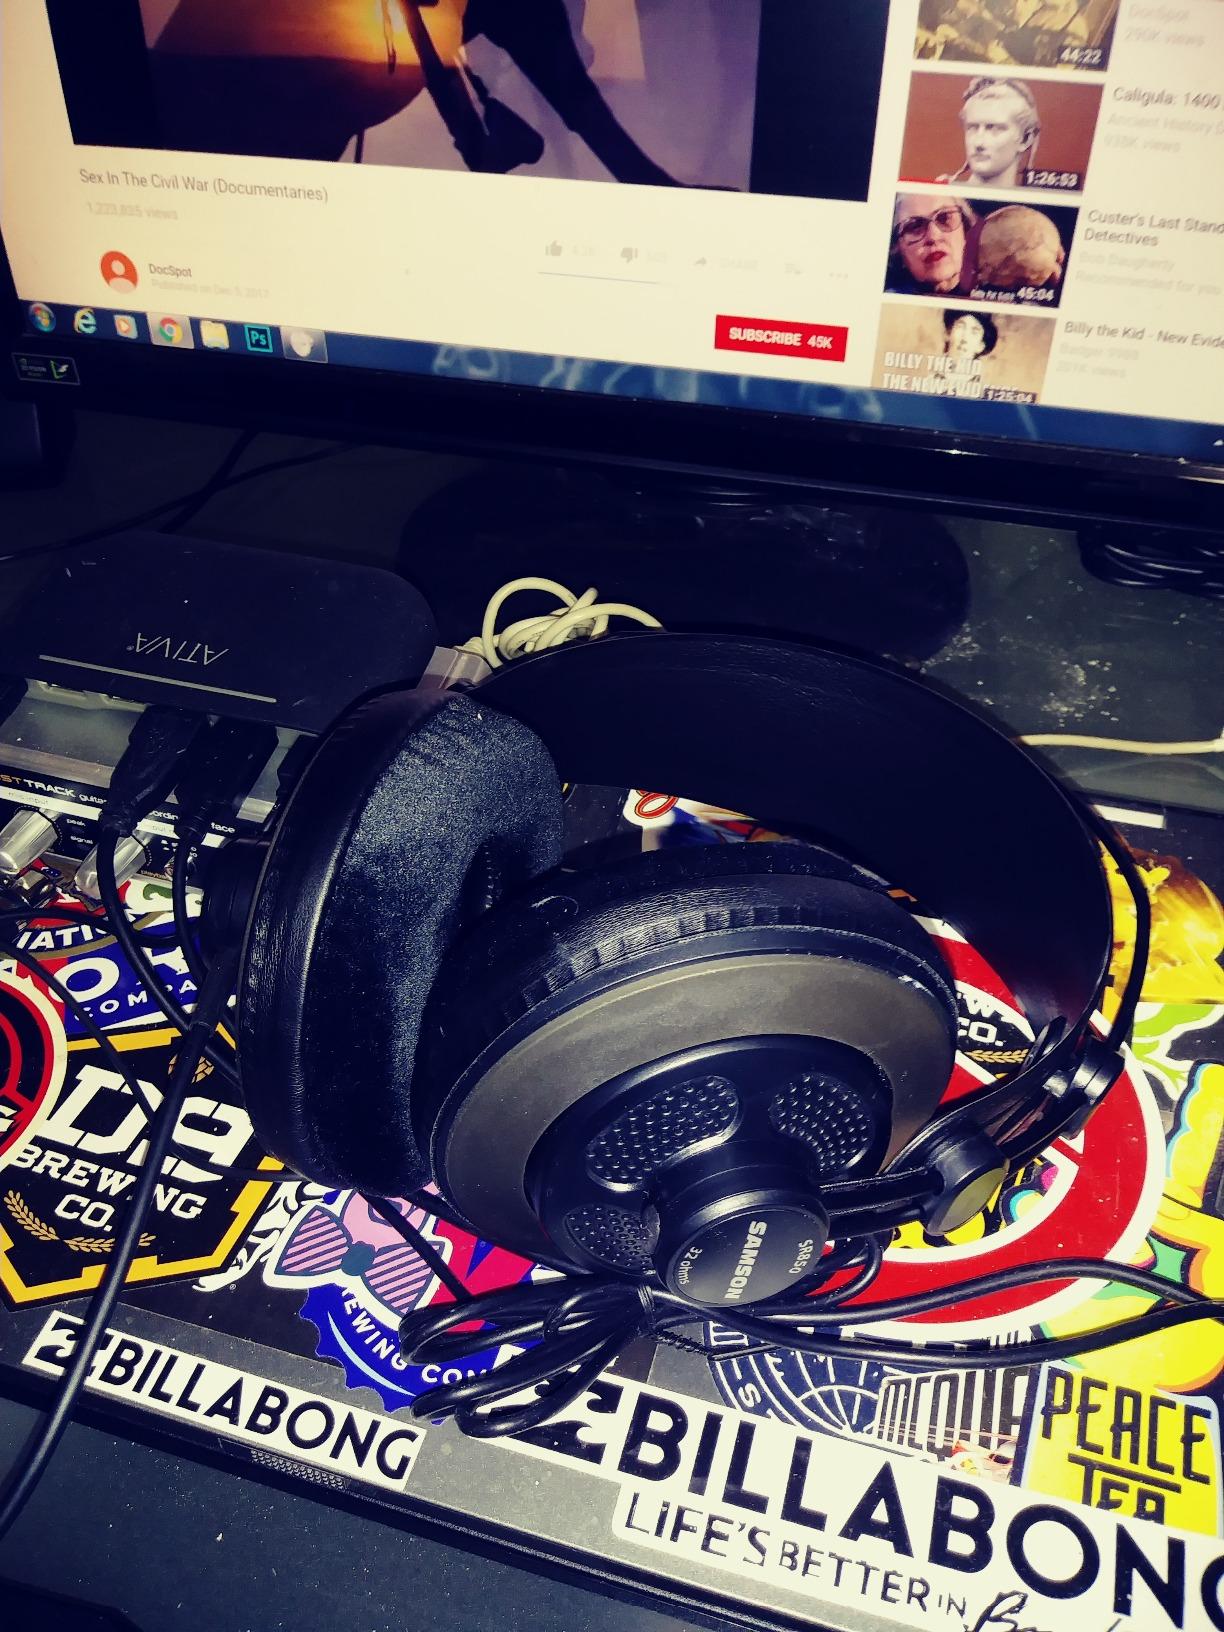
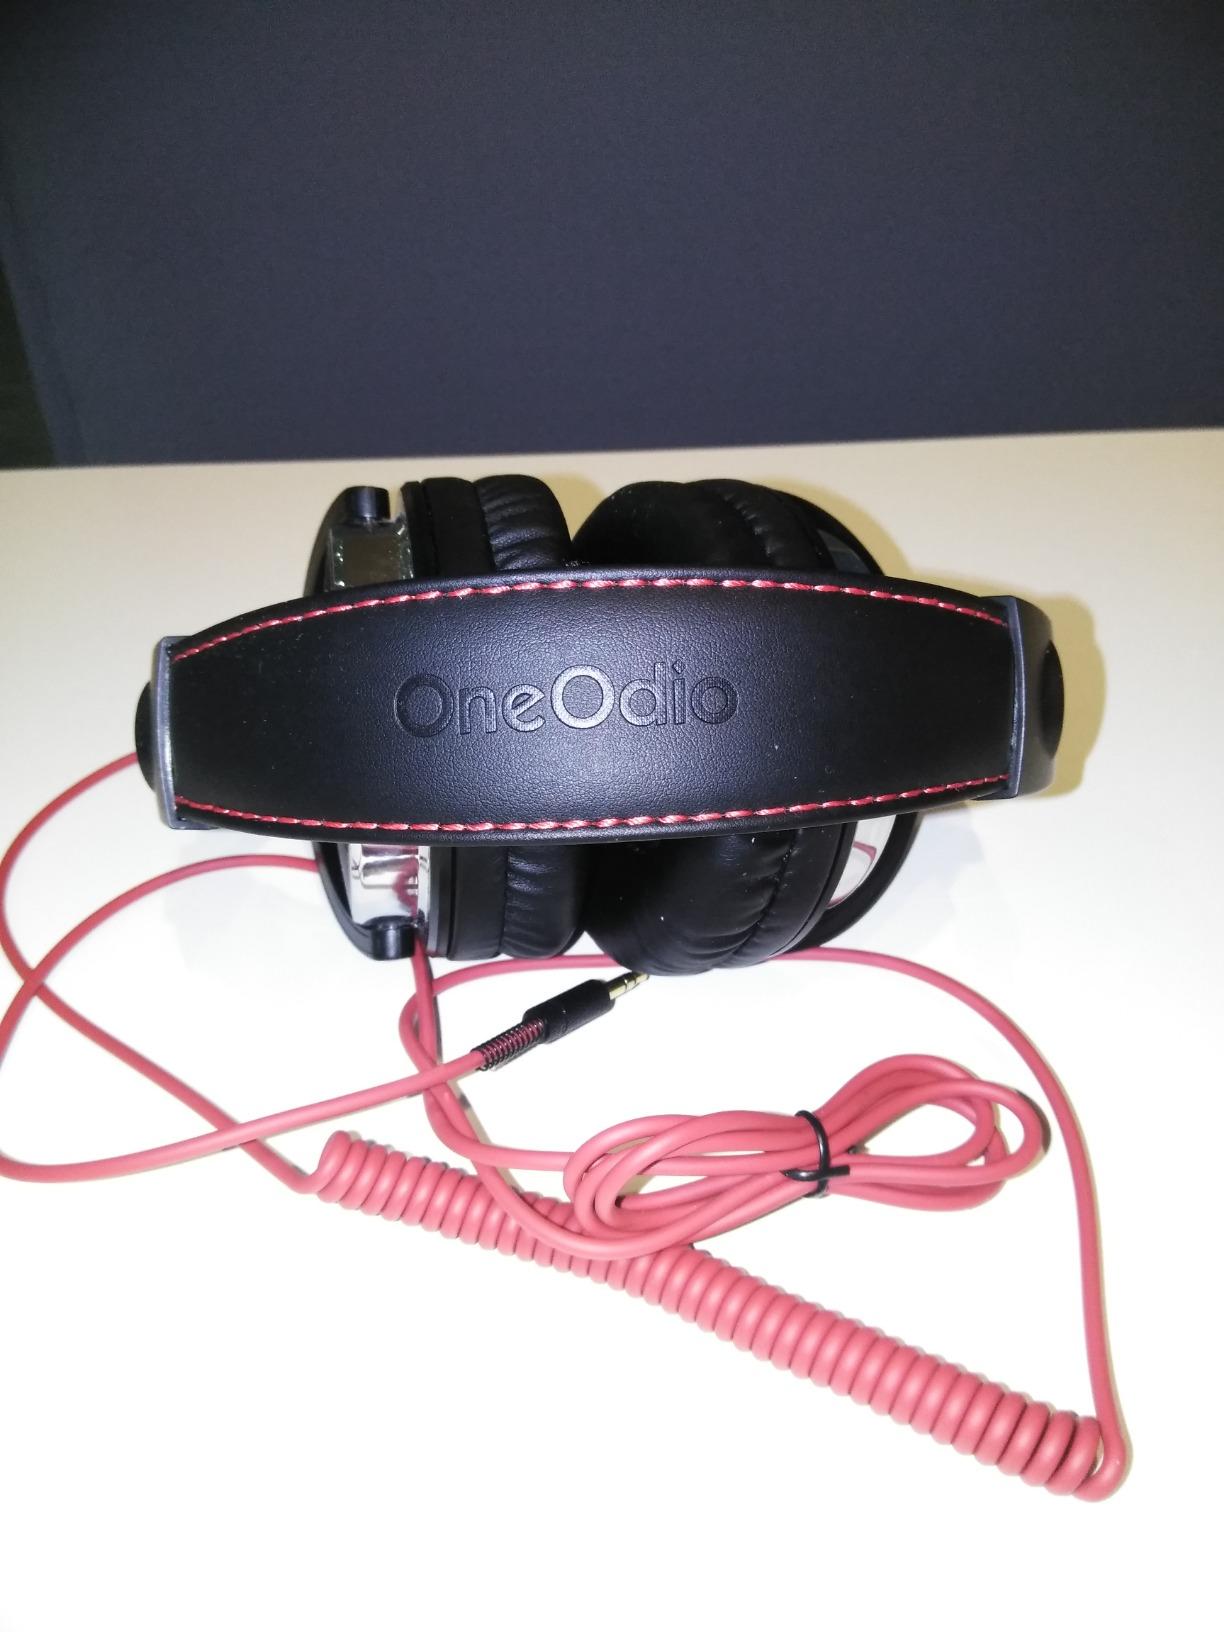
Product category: headphones
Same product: no